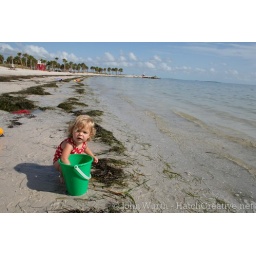
Her other favorite beach pasttime is playing in the sand